Perim

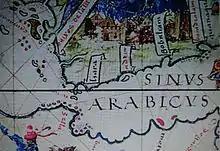
Perim shown on an early Portuguese map

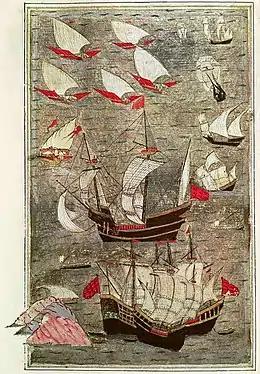
The Ottoman fleet protecting shipping in the Gulf of Aden

The straits of Bab-el-Mandeb were probably witness to the earliest migrations of modern humans out of Africa roughly 60,000 years ago. At this time the oceans were much lower because so much water was frozen in Ice Age glaciers and the straits were much shallower or dry.